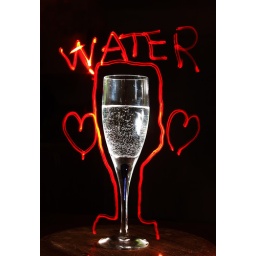
A handheld flash snooted by a newspaper at camera right. A red laser pen used to write and draw.